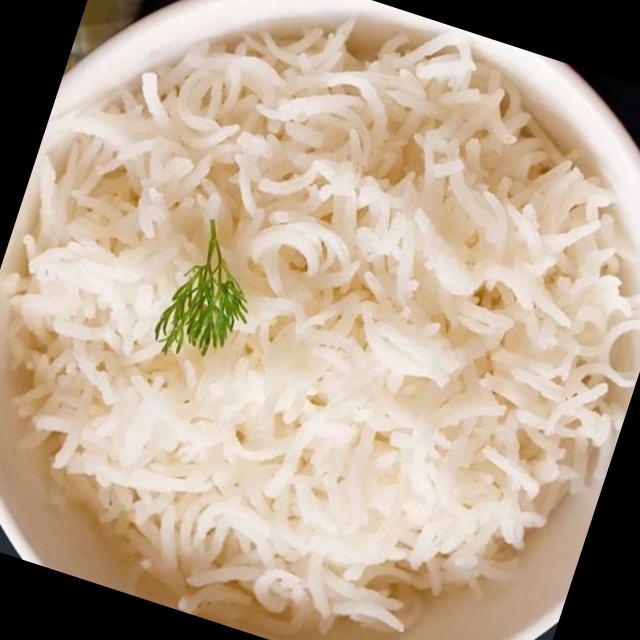
Dish: white_rice